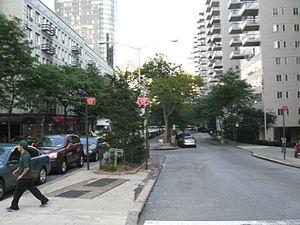
La 66ᵉ Rue est une rue de l'arrondissement de Manhattan à New York.